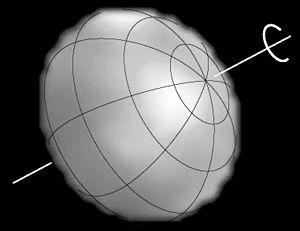
Altaïr est l'étoile la plus brillante de la constellation de l'Aigle. De magnitude apparente 0,76, elle est la douzième étoile la plus brillante de la voûte céleste. Située à environ 17 années-lumière de la Terre, elle est aussi l'une des étoiles les plus proches visibles à l'œil nu.